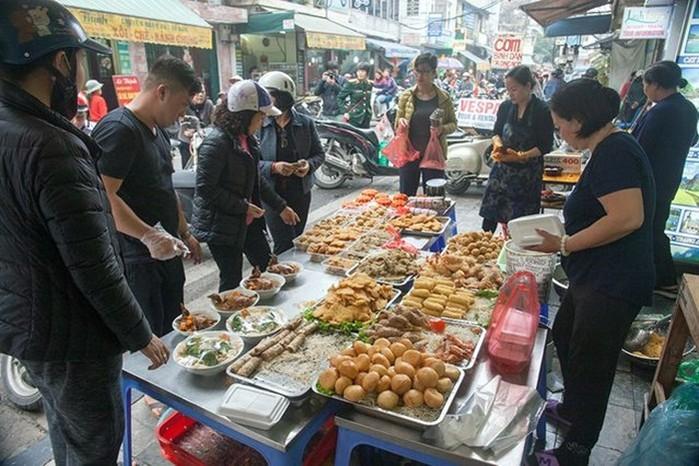
người đàn ông đội mũ bảo hiểm thì đang mặc áo phao màu đen